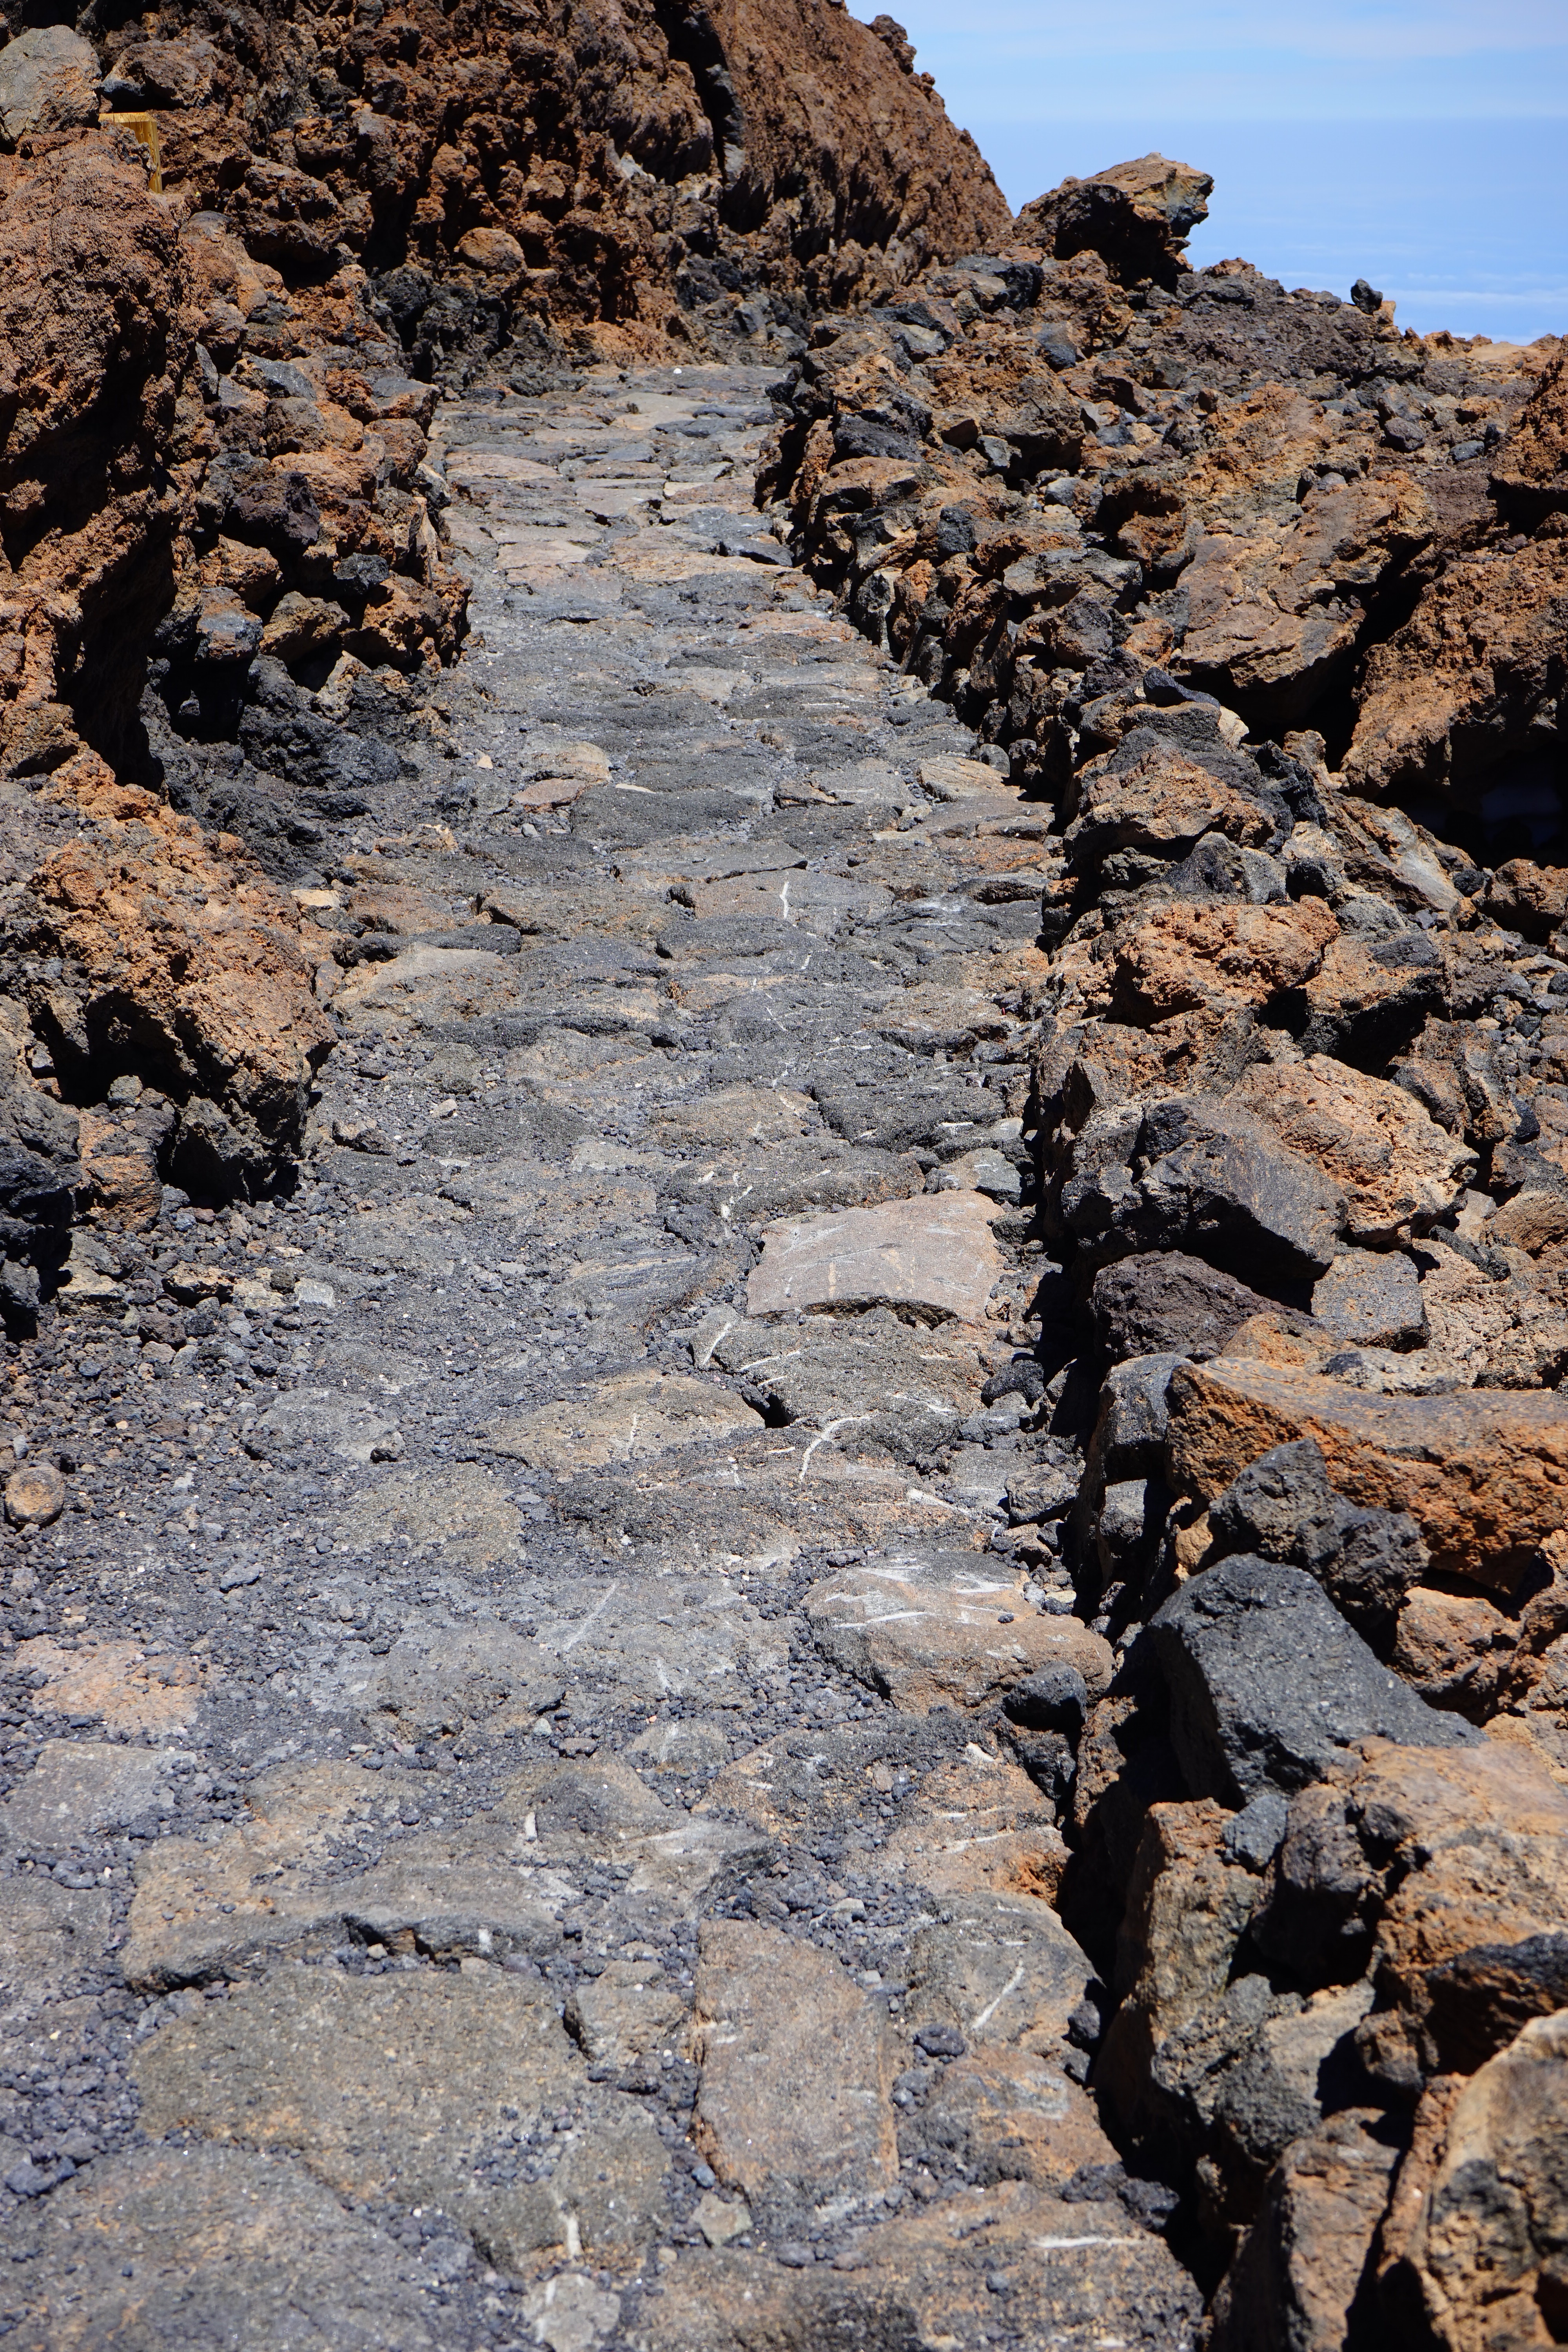
landscape, sea, coast, path, rock, wilderness, walking, mountain, trail, wall, cliff, soil, terrain, material, ridge, geology, tenerife, lava, away, wadi, basalt, canary islands, teide, lava flow, teide national park, pico del teide, lava rock, ancient history, teyde